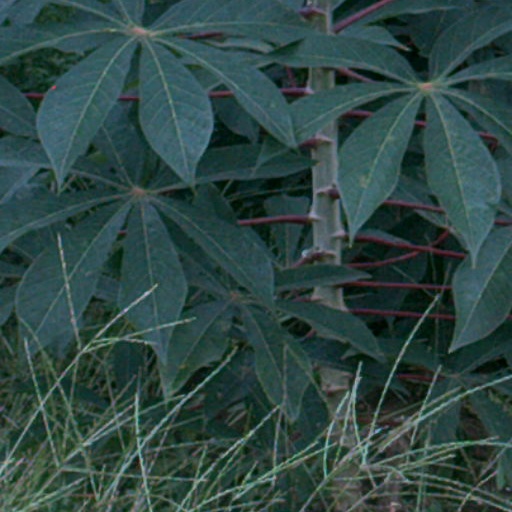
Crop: cassava